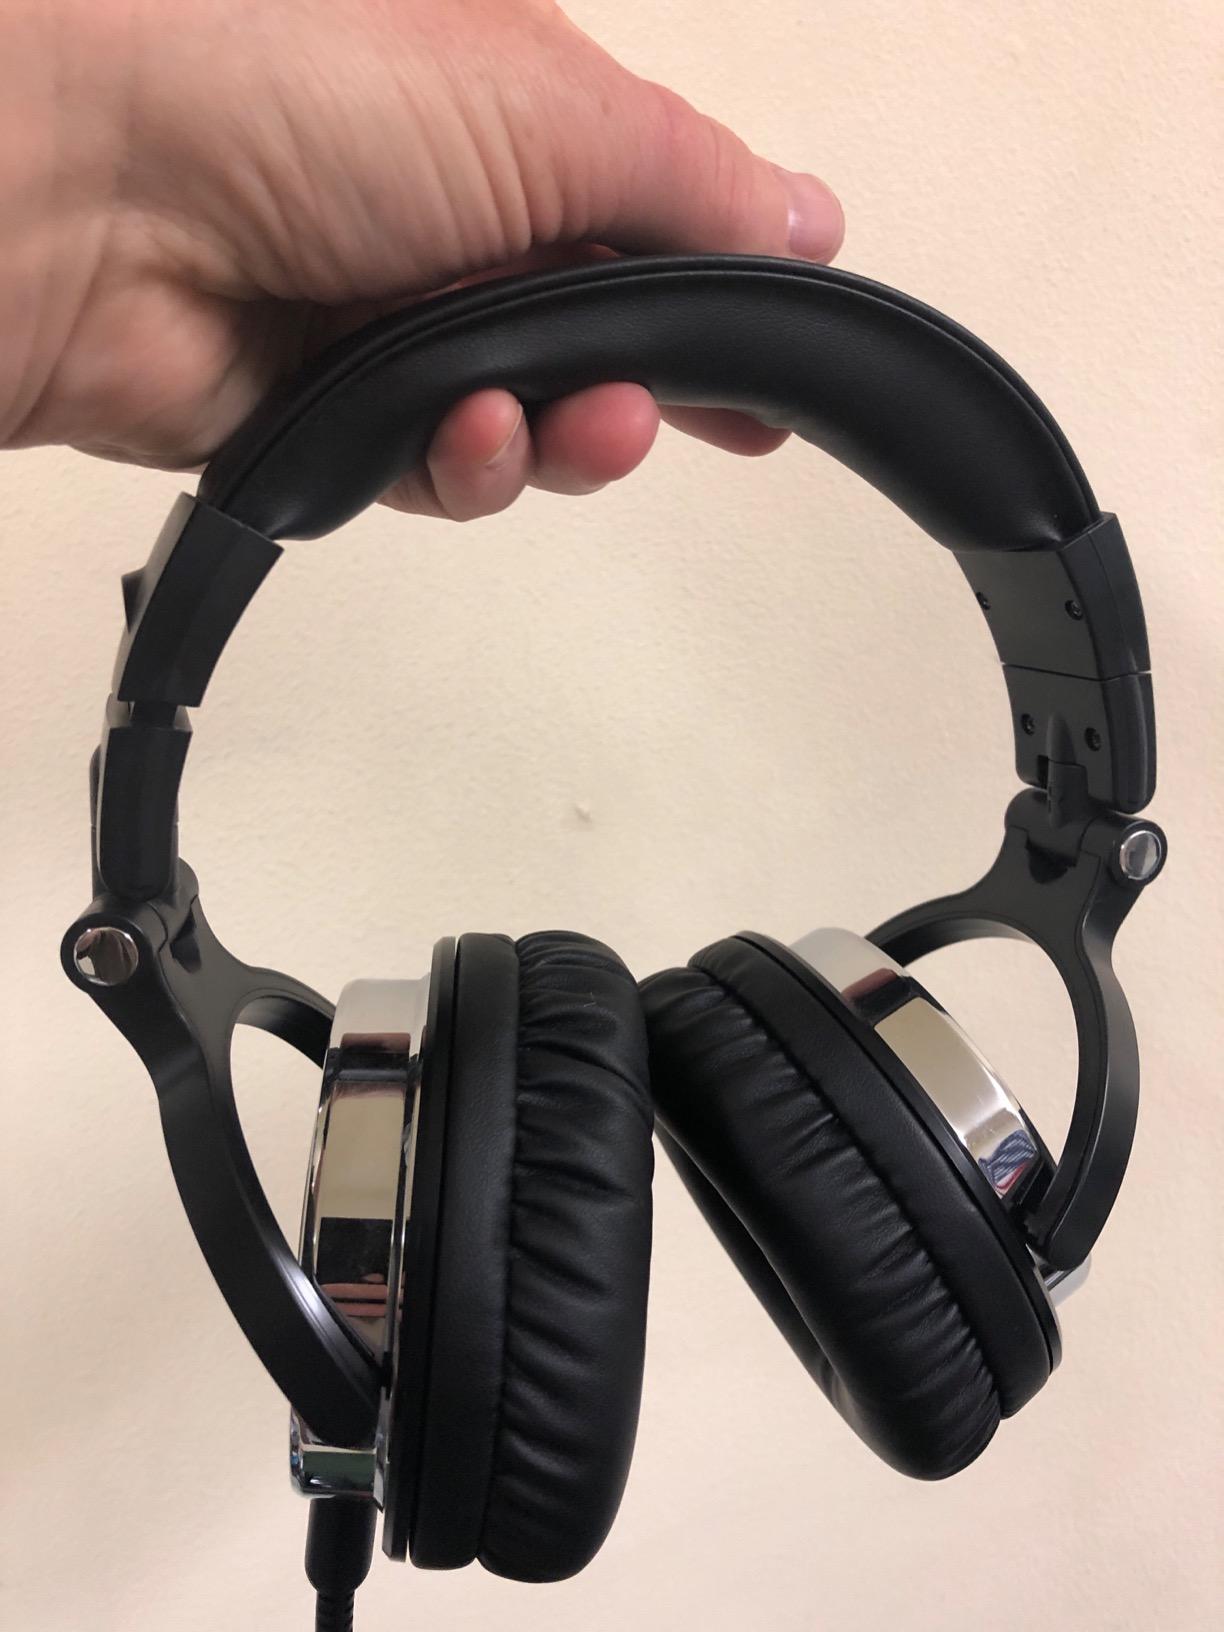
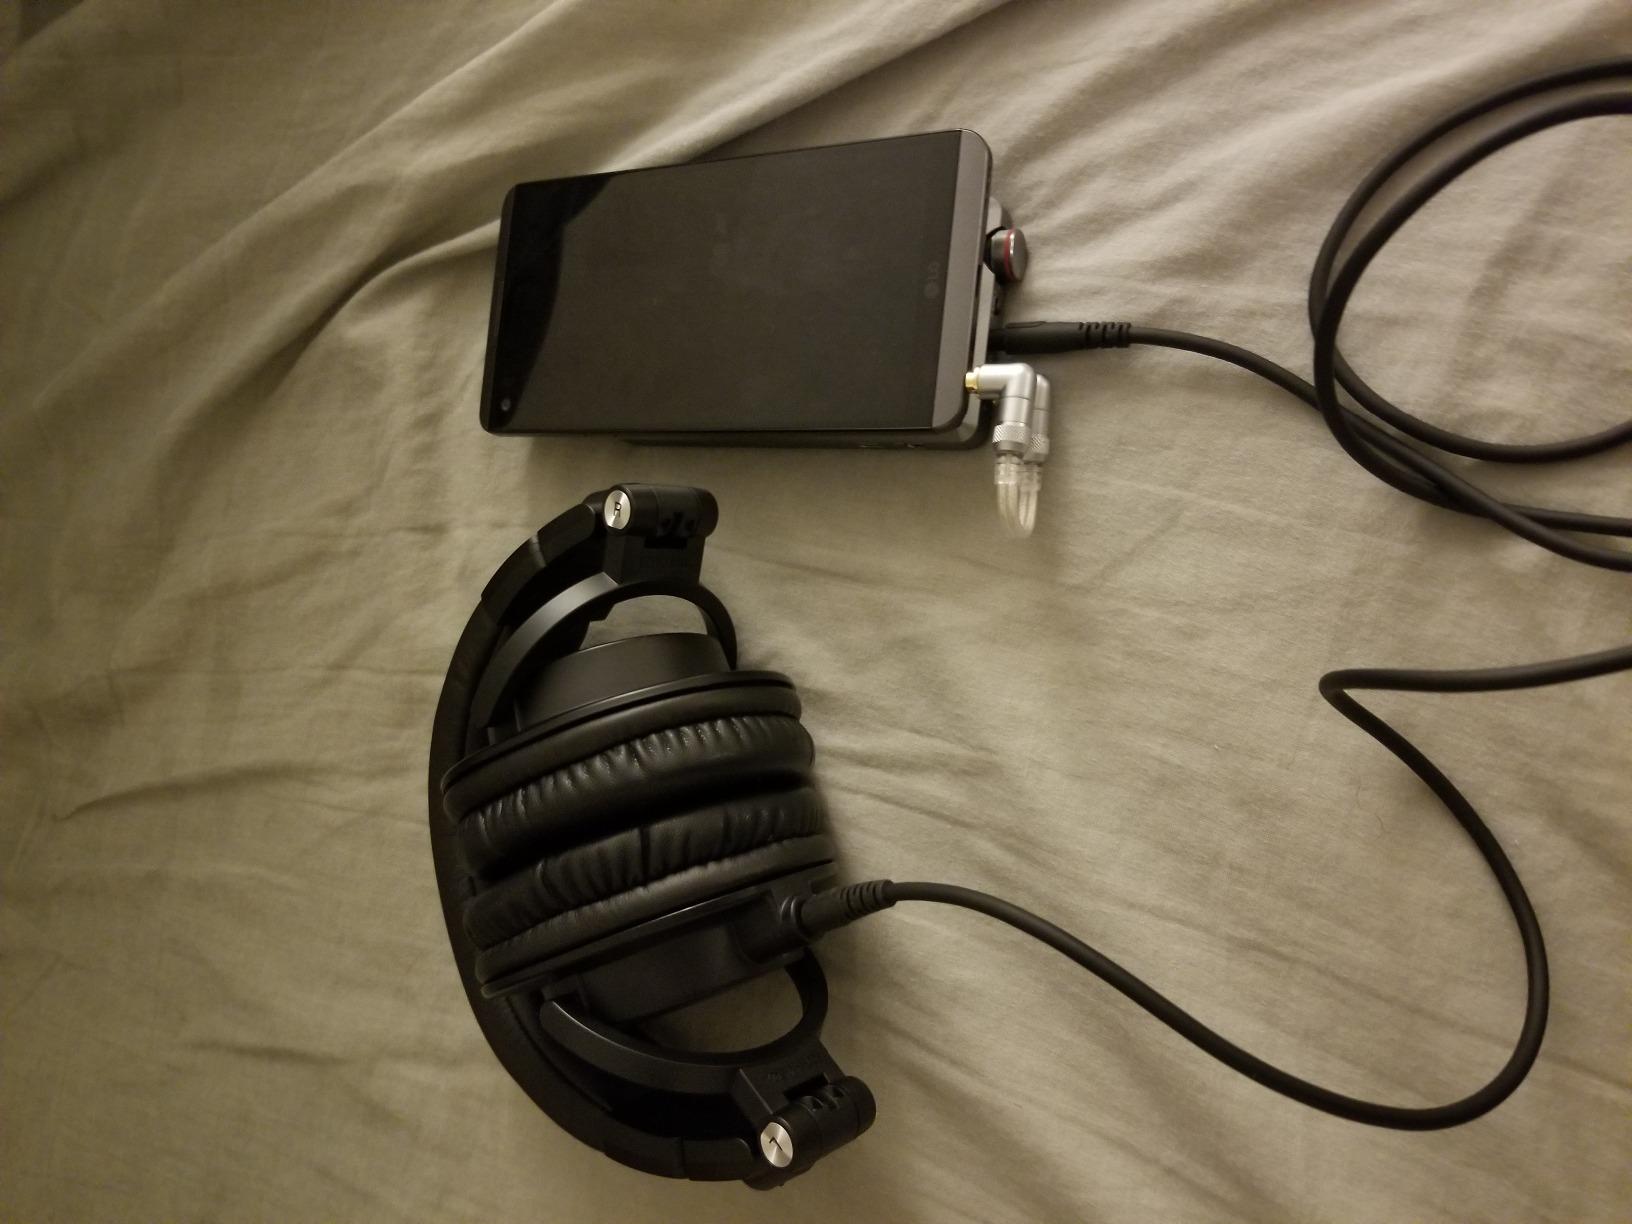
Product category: headphones
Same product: no